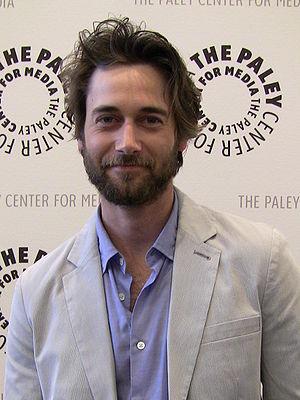
Blacklist ou La Liste noire au Québec est une série télévisée américaine créée par Jon Bokenkamp et diffusée depuis le 23 septembre 2013 sur le réseau NBC et en simultané au Canada sur le réseau Global.
Ryan Eggold, de son vrai nom Ryan James Eggold, est un acteur, réalisateur, producteur, monteur et compositeur américain, né le 10 août 1984 à Lakewood.
90210 Beverly Hills : Nouvelle Génération ou simplement 90210 est une série télévisée américaine en 114 épisodes de 42 minutes créée par Rob Thomas et diffusée entre le 2 septembre 2008 et le 13 mai 2013 sur The CW, et au Canada, les trois premières saisons ont été diffusées sur le réseau Global. C'est une série dérivée de la série culte Beverly Hills 90210.